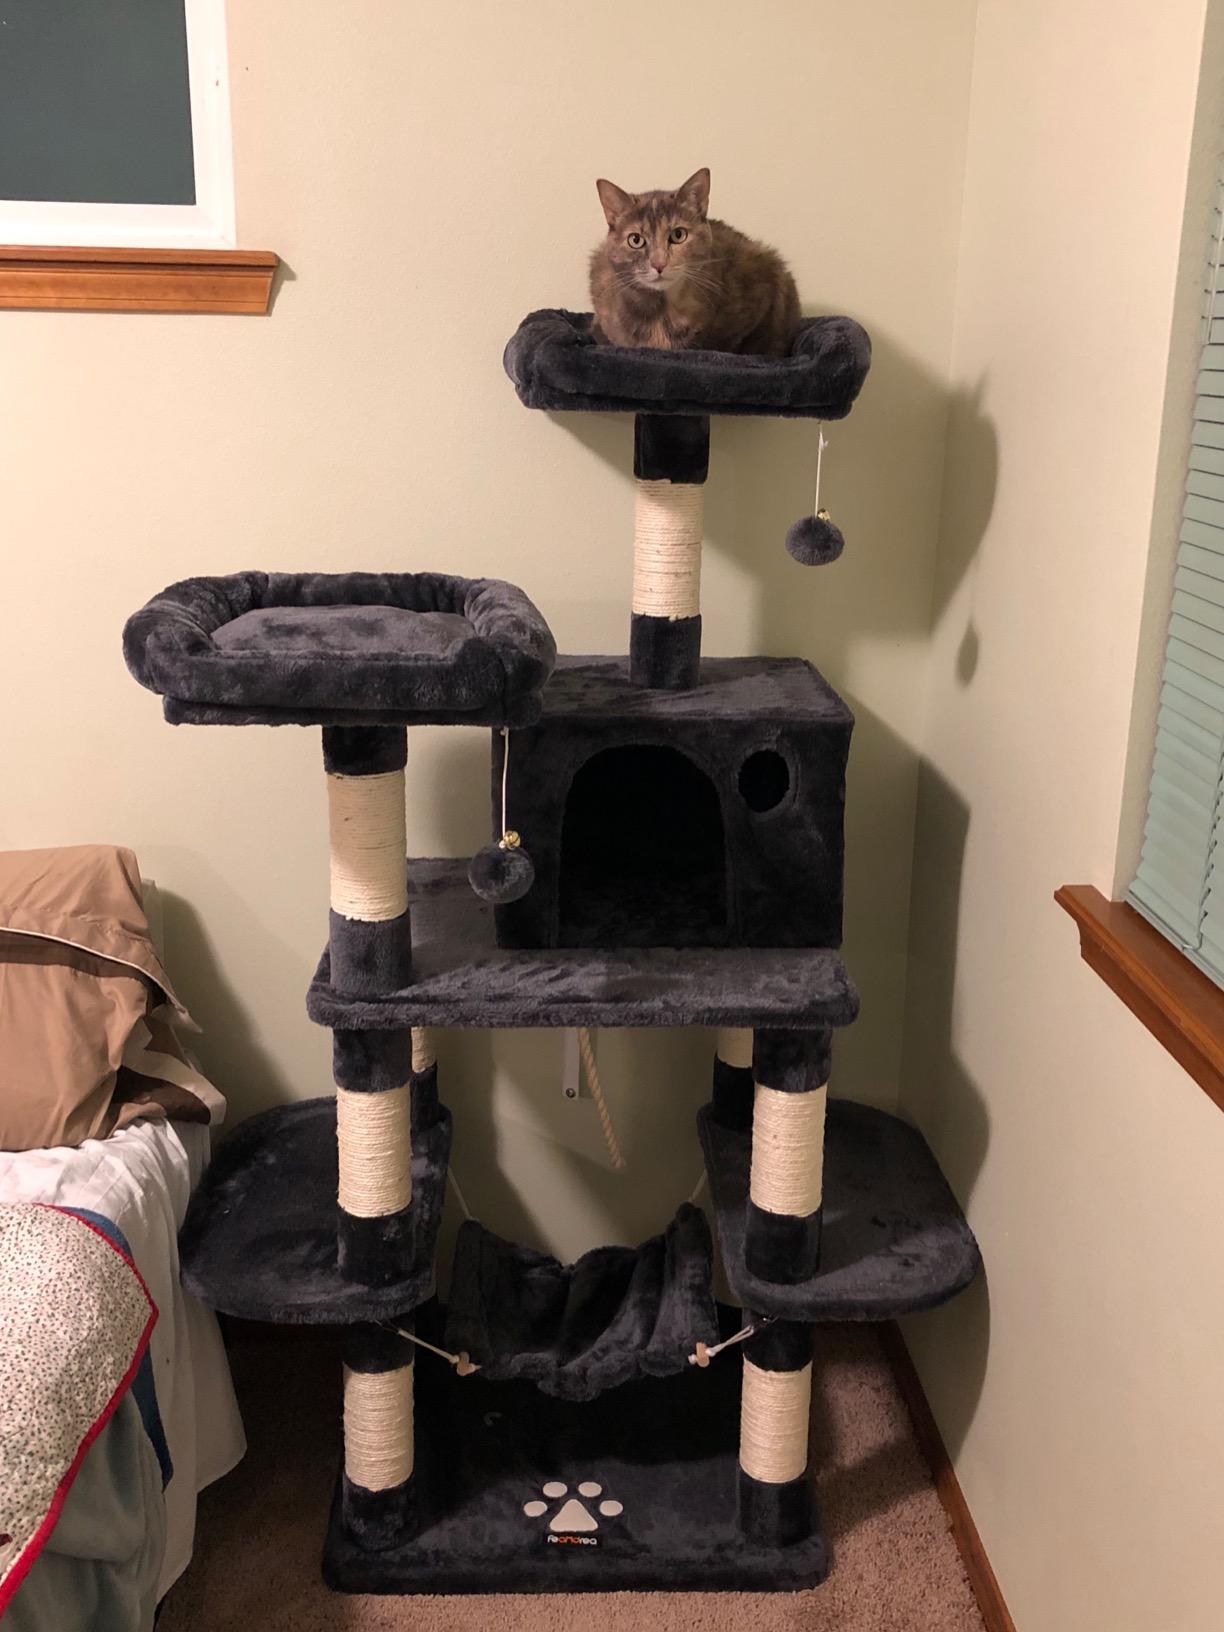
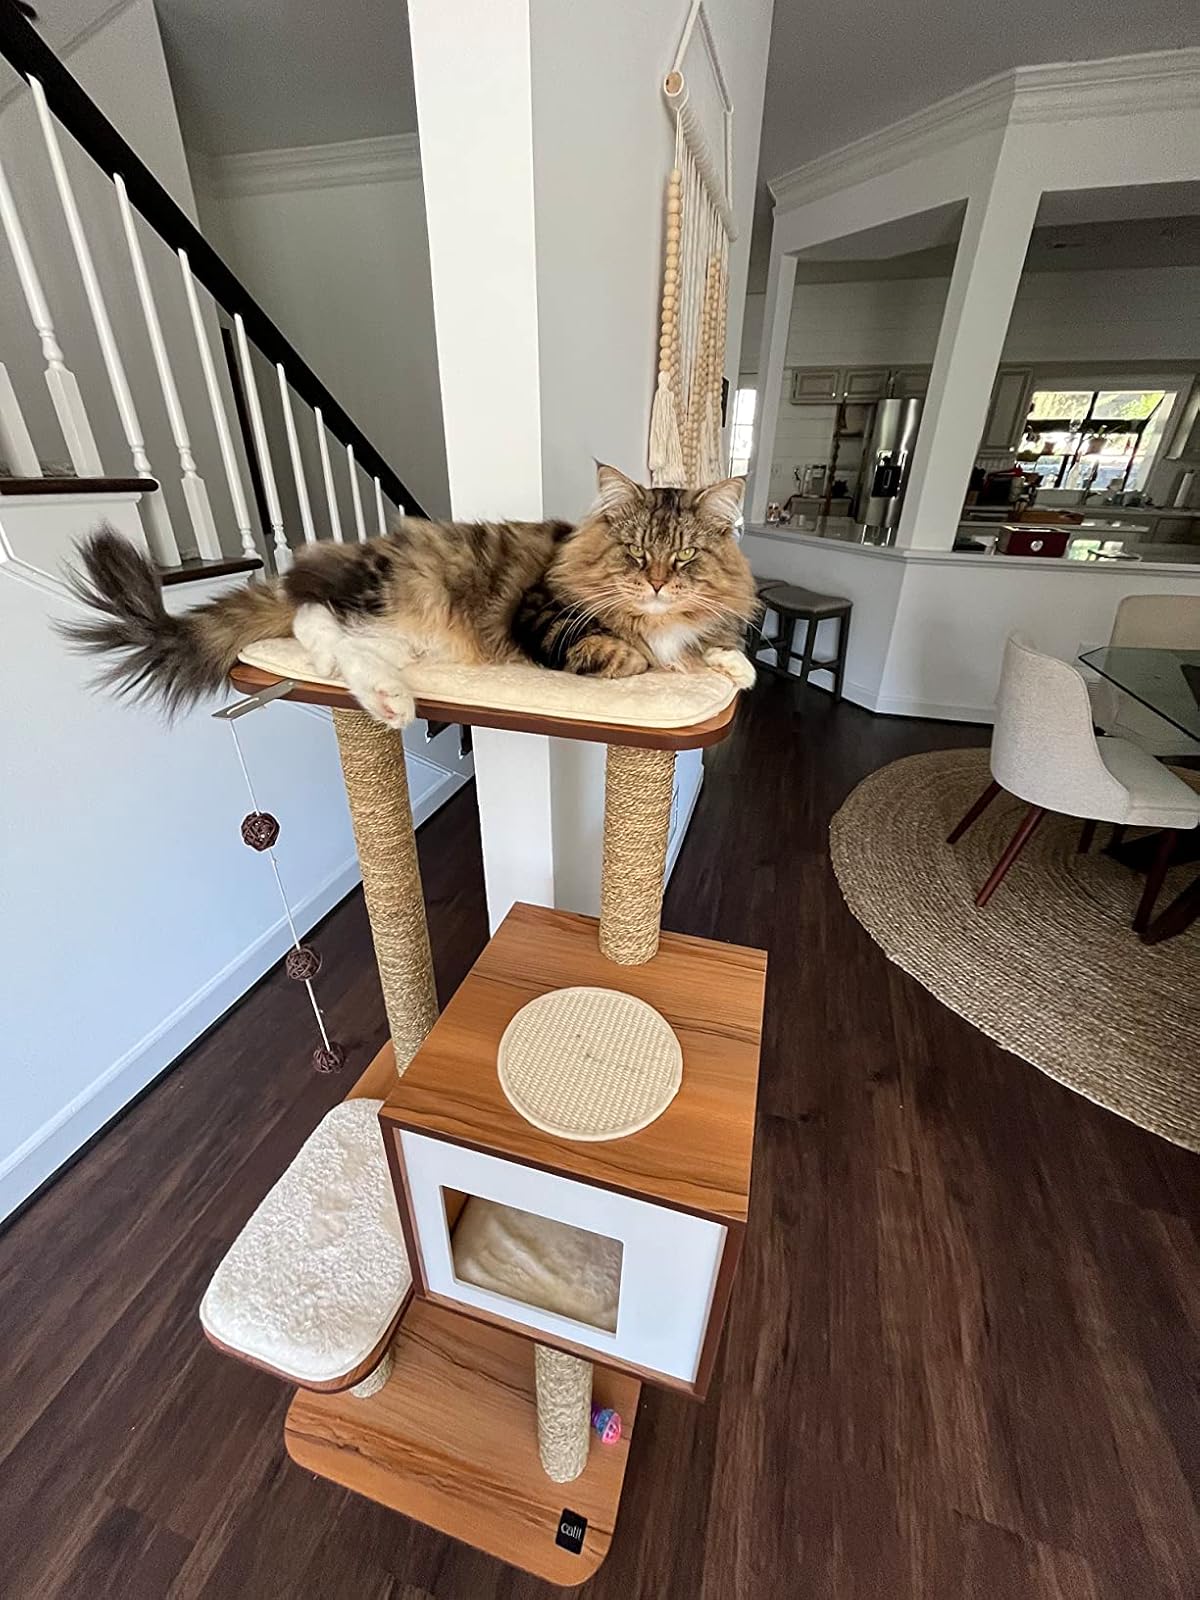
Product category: items_cat tree
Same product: no